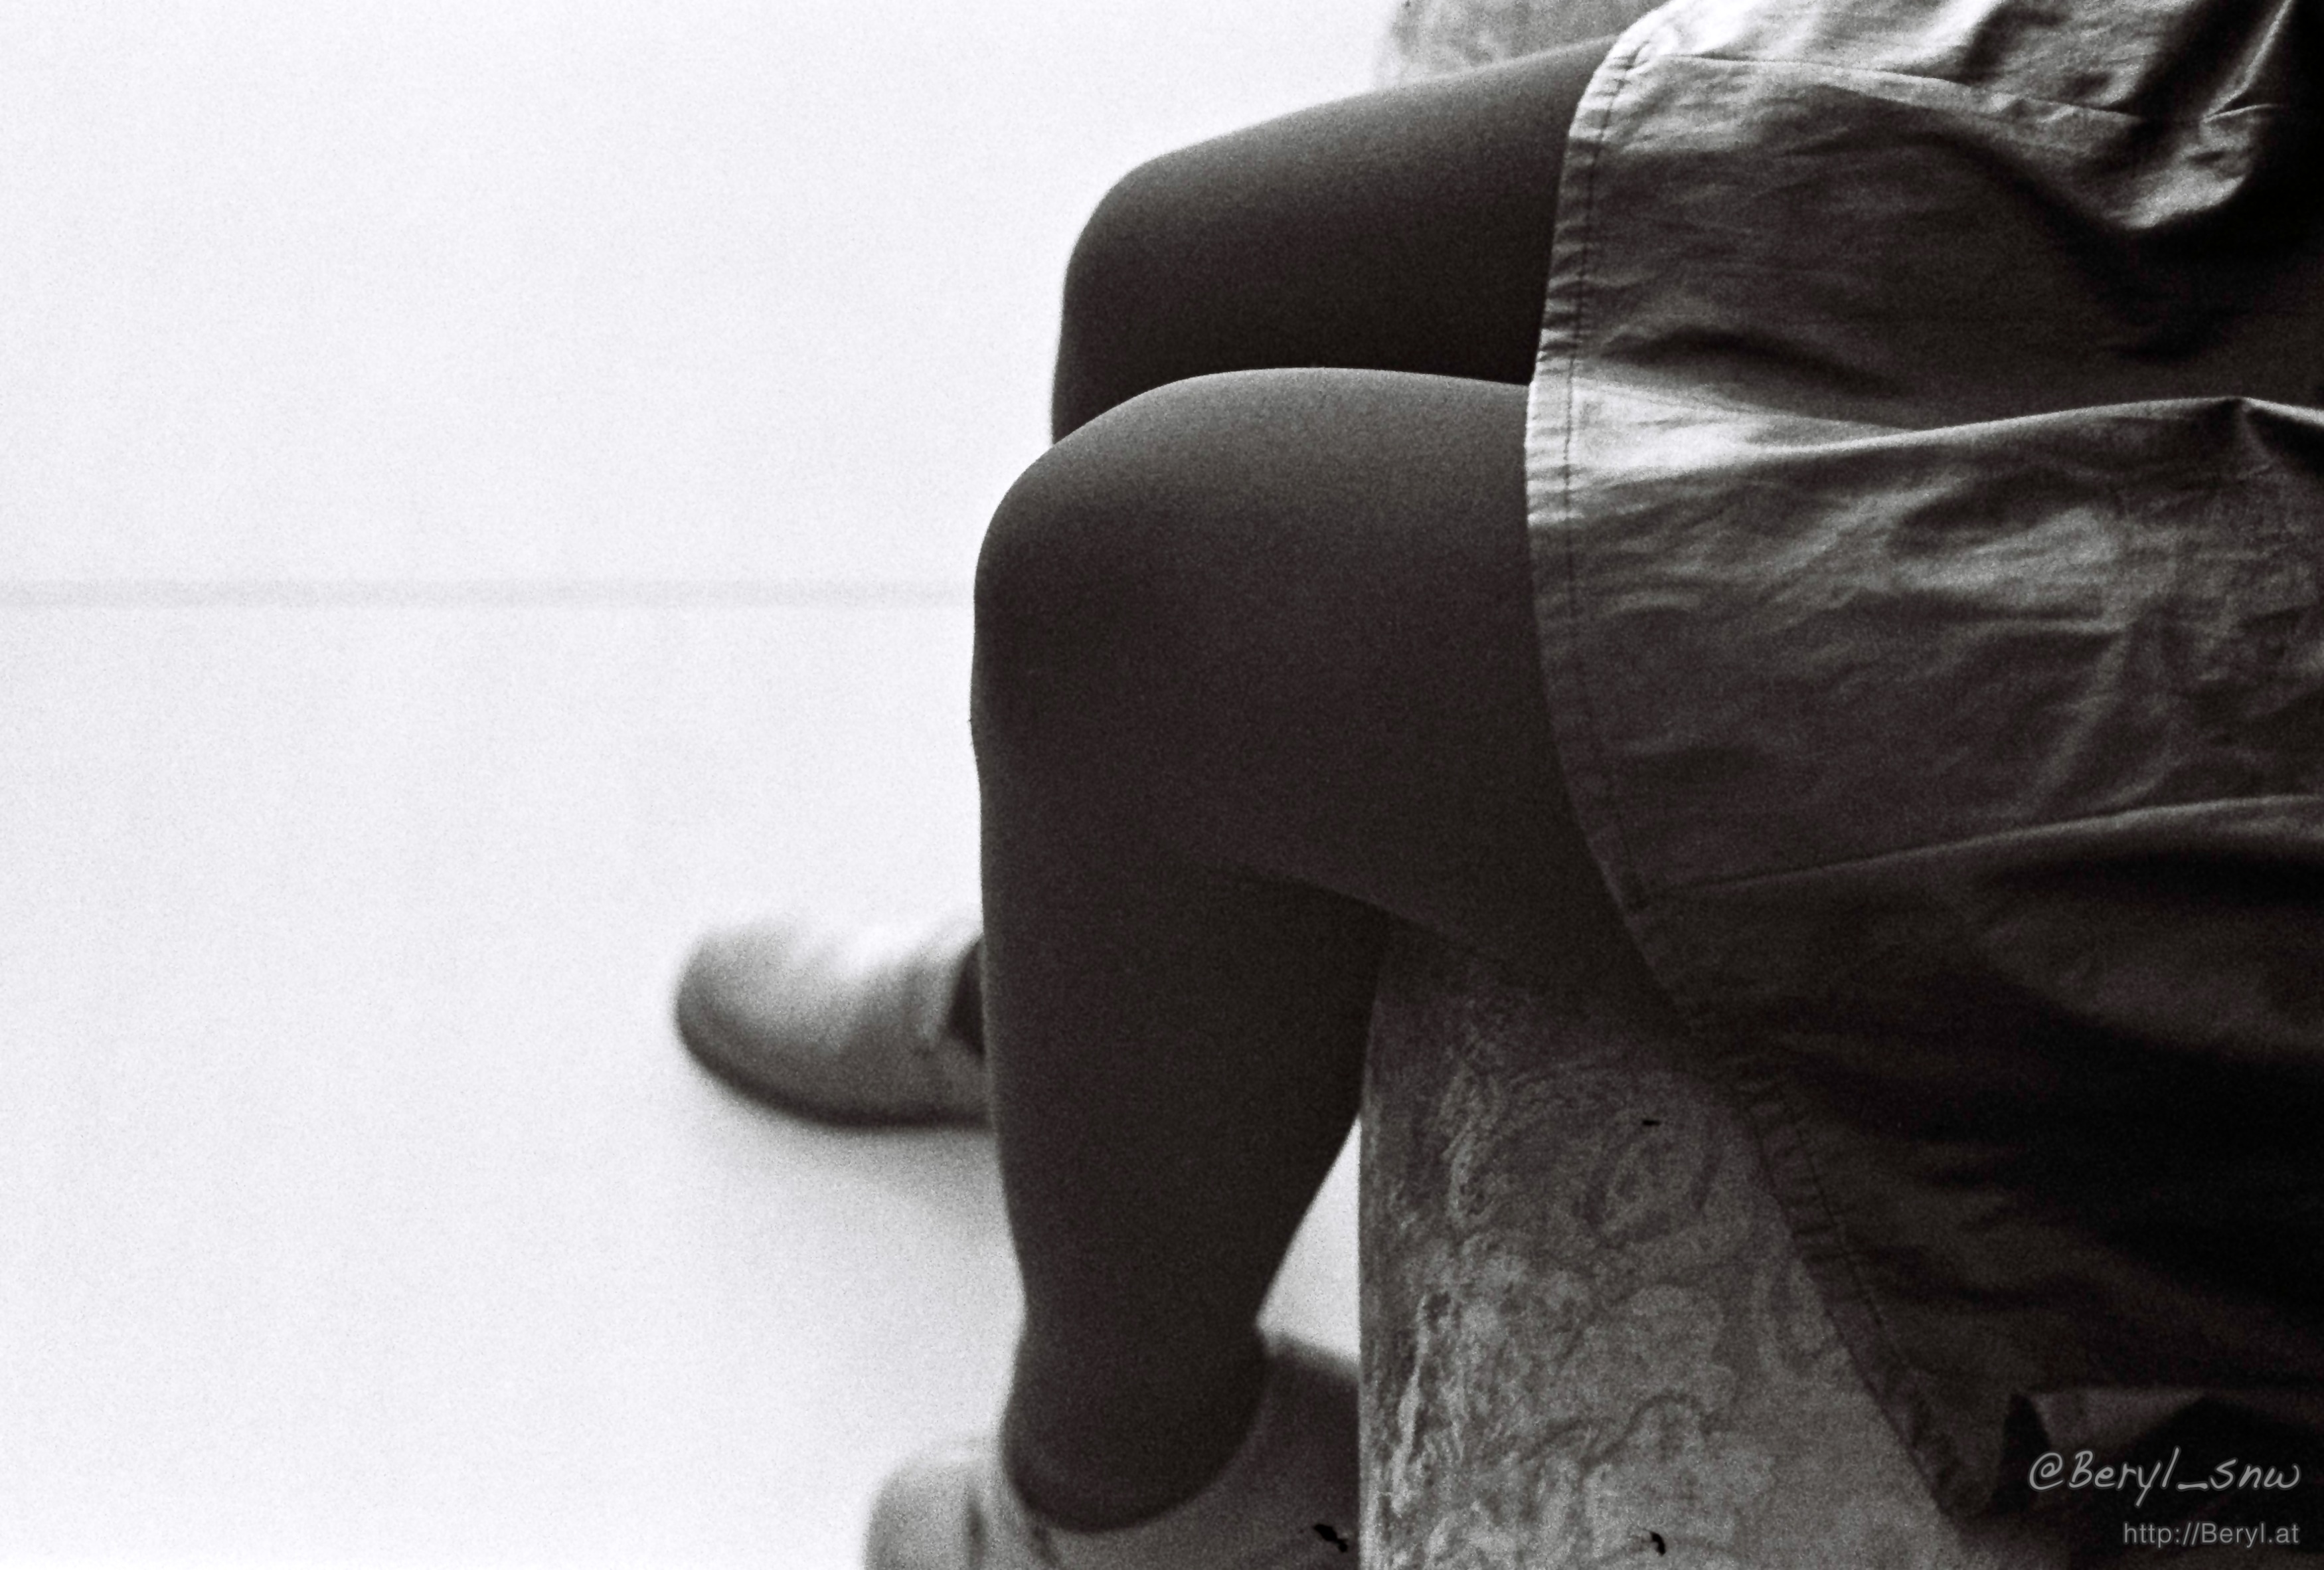
hand, girl, leather, film, leg, fur, sitting, clothing, black, monochrome, arm, human body, textile, bw, shoes, blackandwhite, legs, footwear, skirt, f28, tights, pantyhose, fetish, 400, ilford, voigtlaender, bessar2, hp5, negatives, 52mm, industar, n61, opauqe, sense, human positions